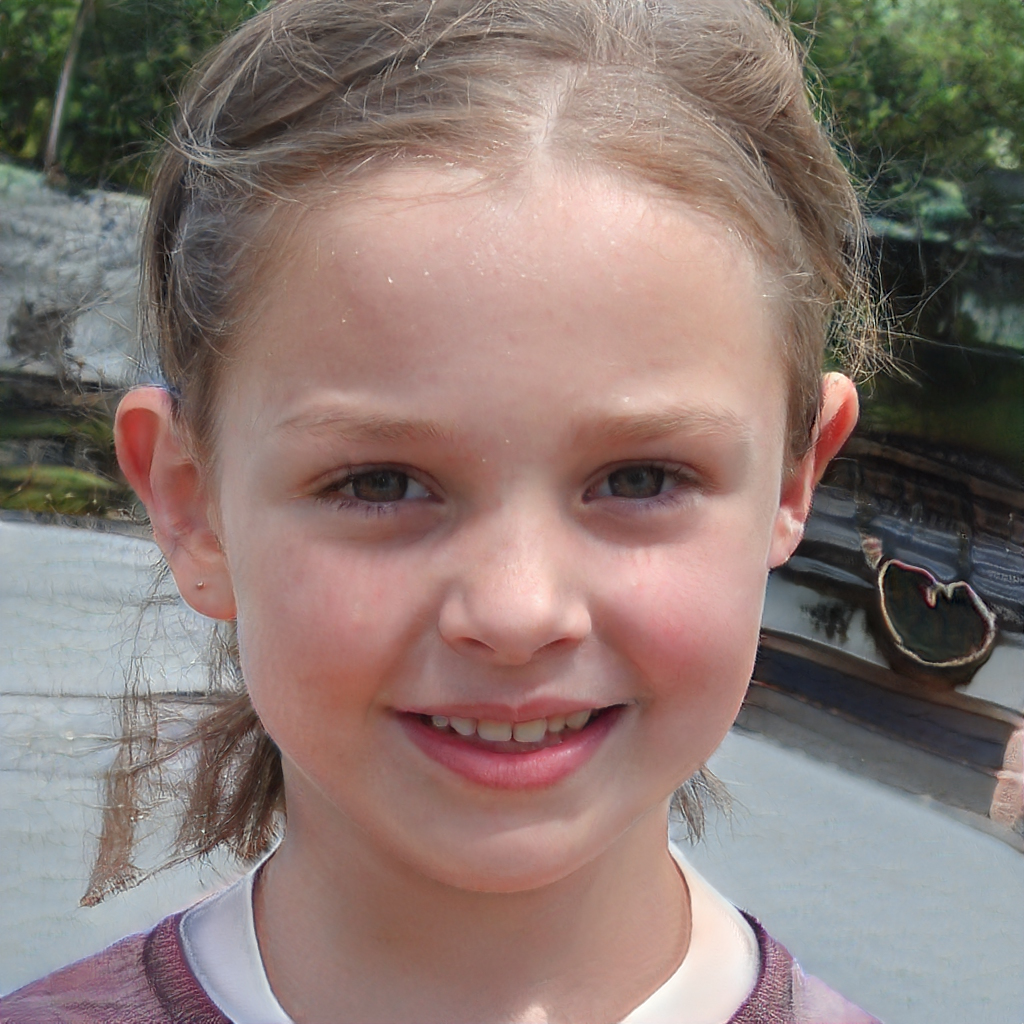
Label: Colored